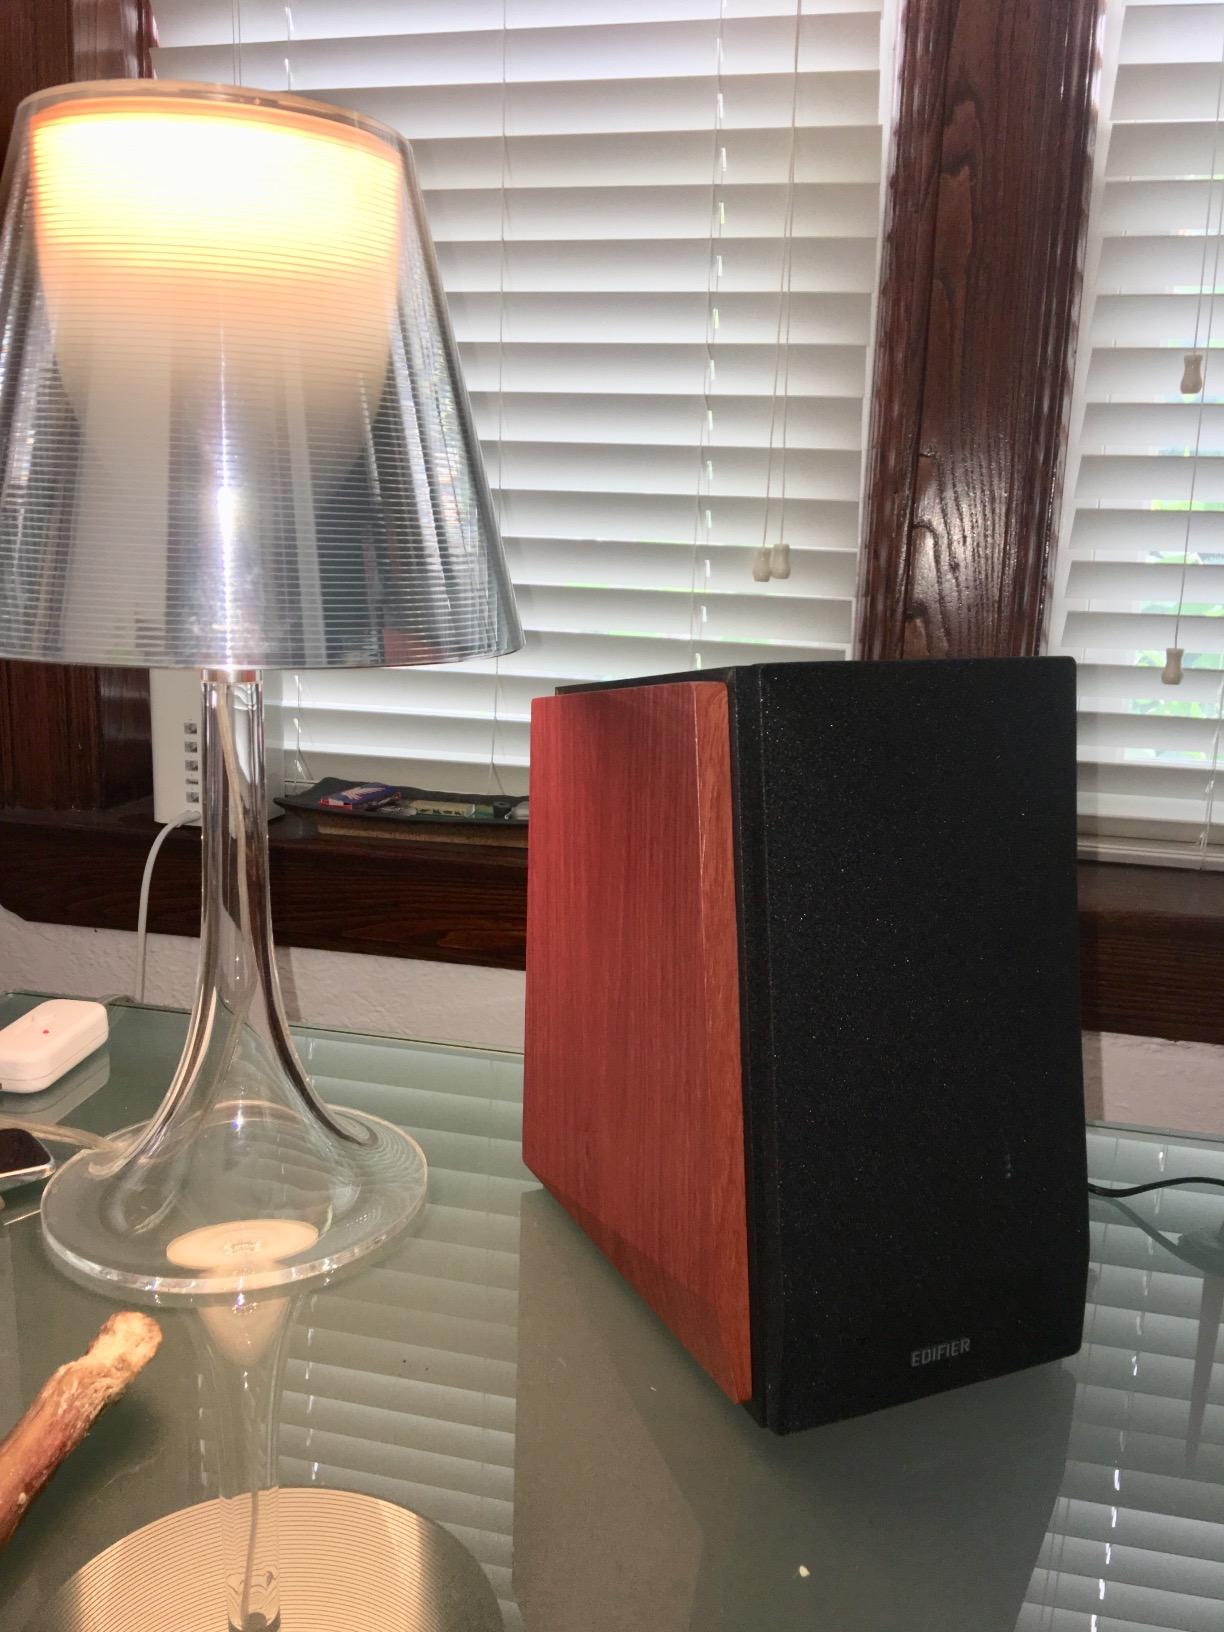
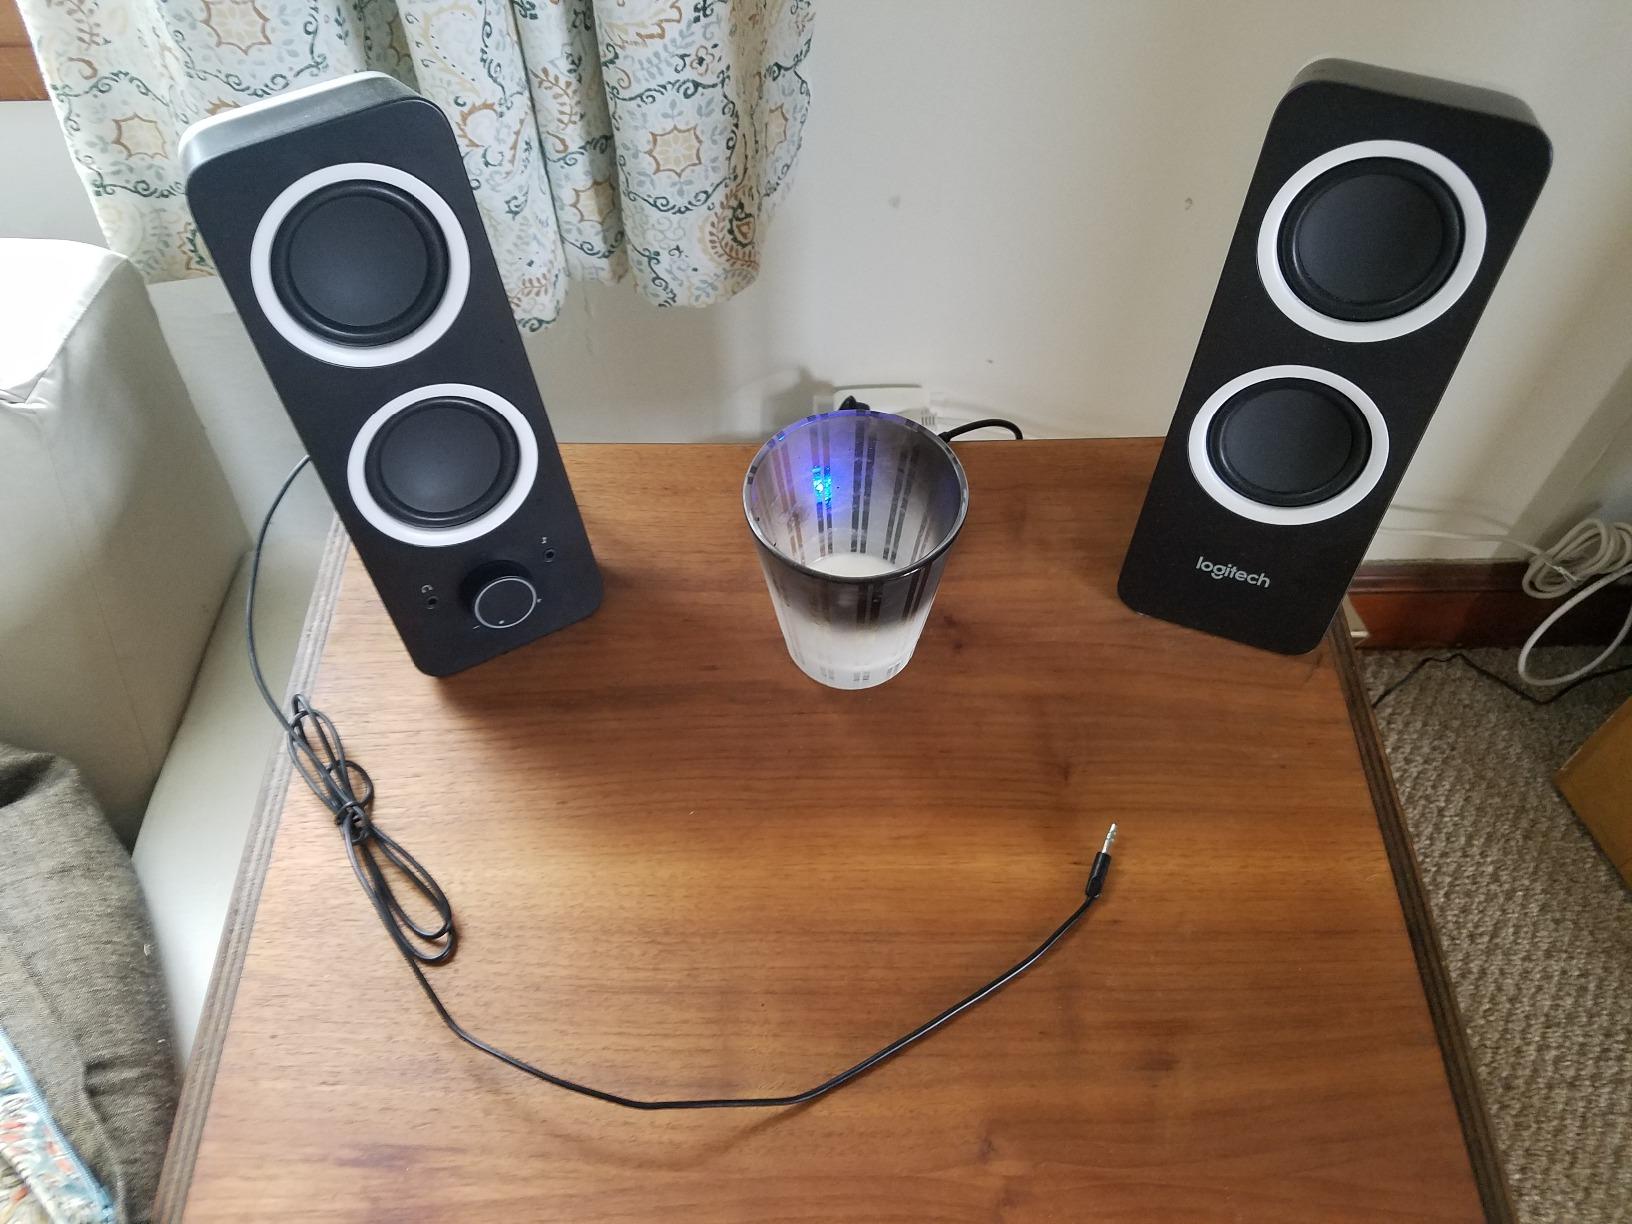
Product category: speaker
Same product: no